4th Fighter Group

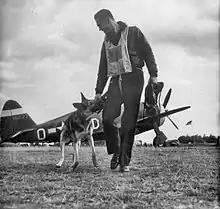
Lieutenant Howard Hively of the 335th Fighter Squadron, 4th Fighter Group with his dog mascot "Duke" and a P-47 Thunderbolt at Debden, October 1943

The group was briefly at RAF Bushey Hall before moving to Debden in late September, 1942. They served in combat over Europe from October 1942 to April 1945 and was the longest serving USAAF fighter group in the European theatre of World War II. It was assigned to VIII Fighter Command, 12 September 1942 and the 4th Air Defense (later, 65th Fighter) Wing, July 1943 – November 1945.